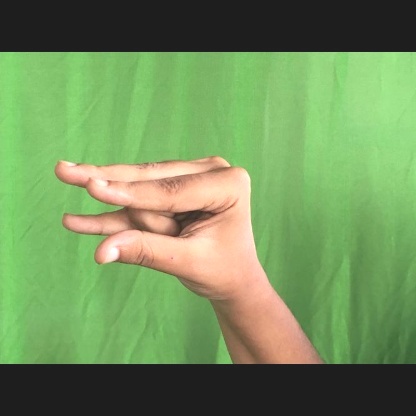
Mudra: Kangulam